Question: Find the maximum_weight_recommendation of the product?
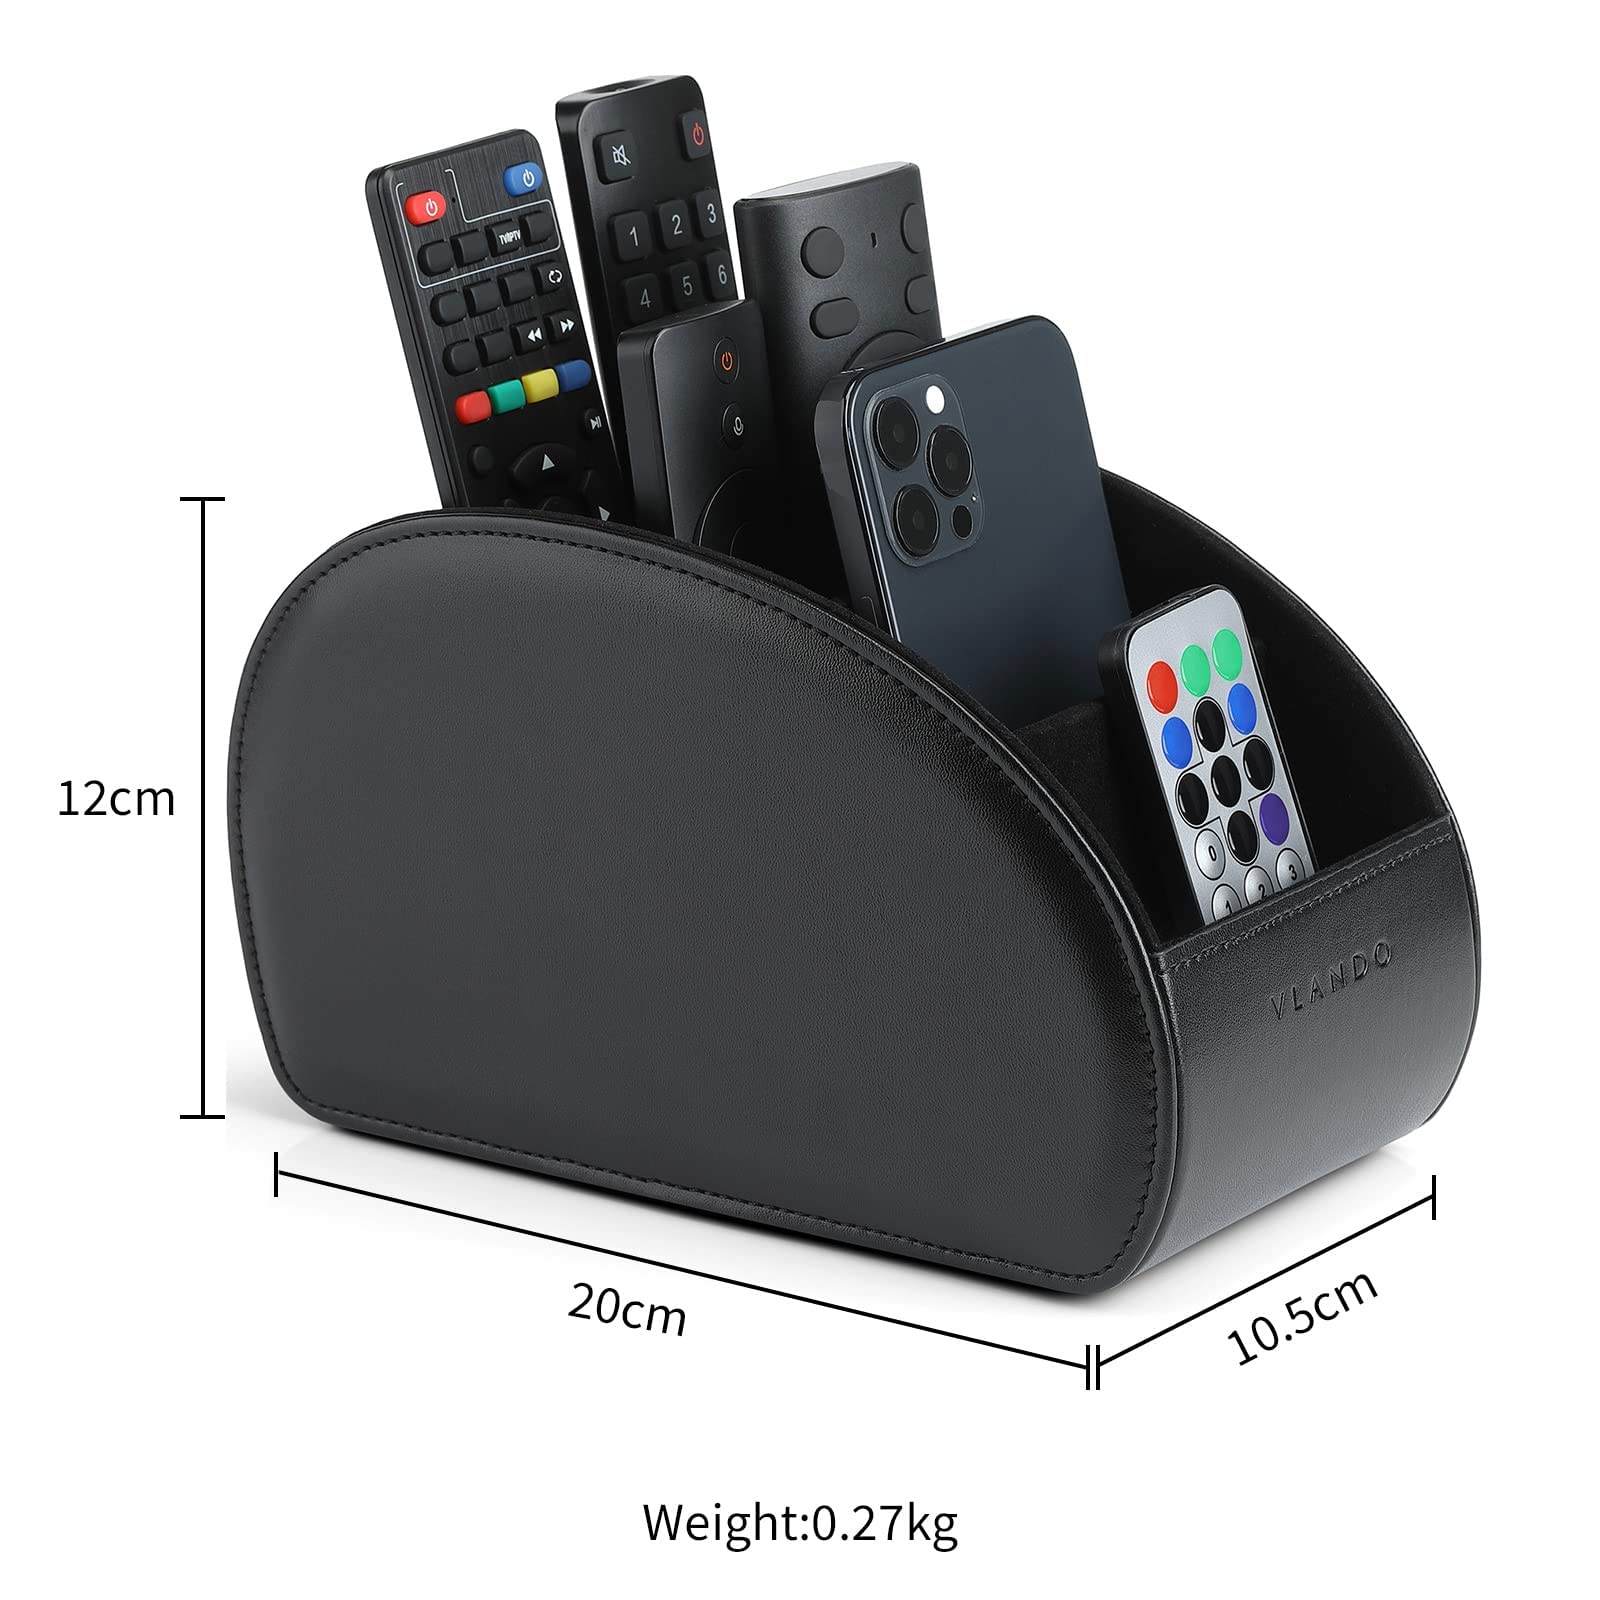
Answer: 0.27 kilogram